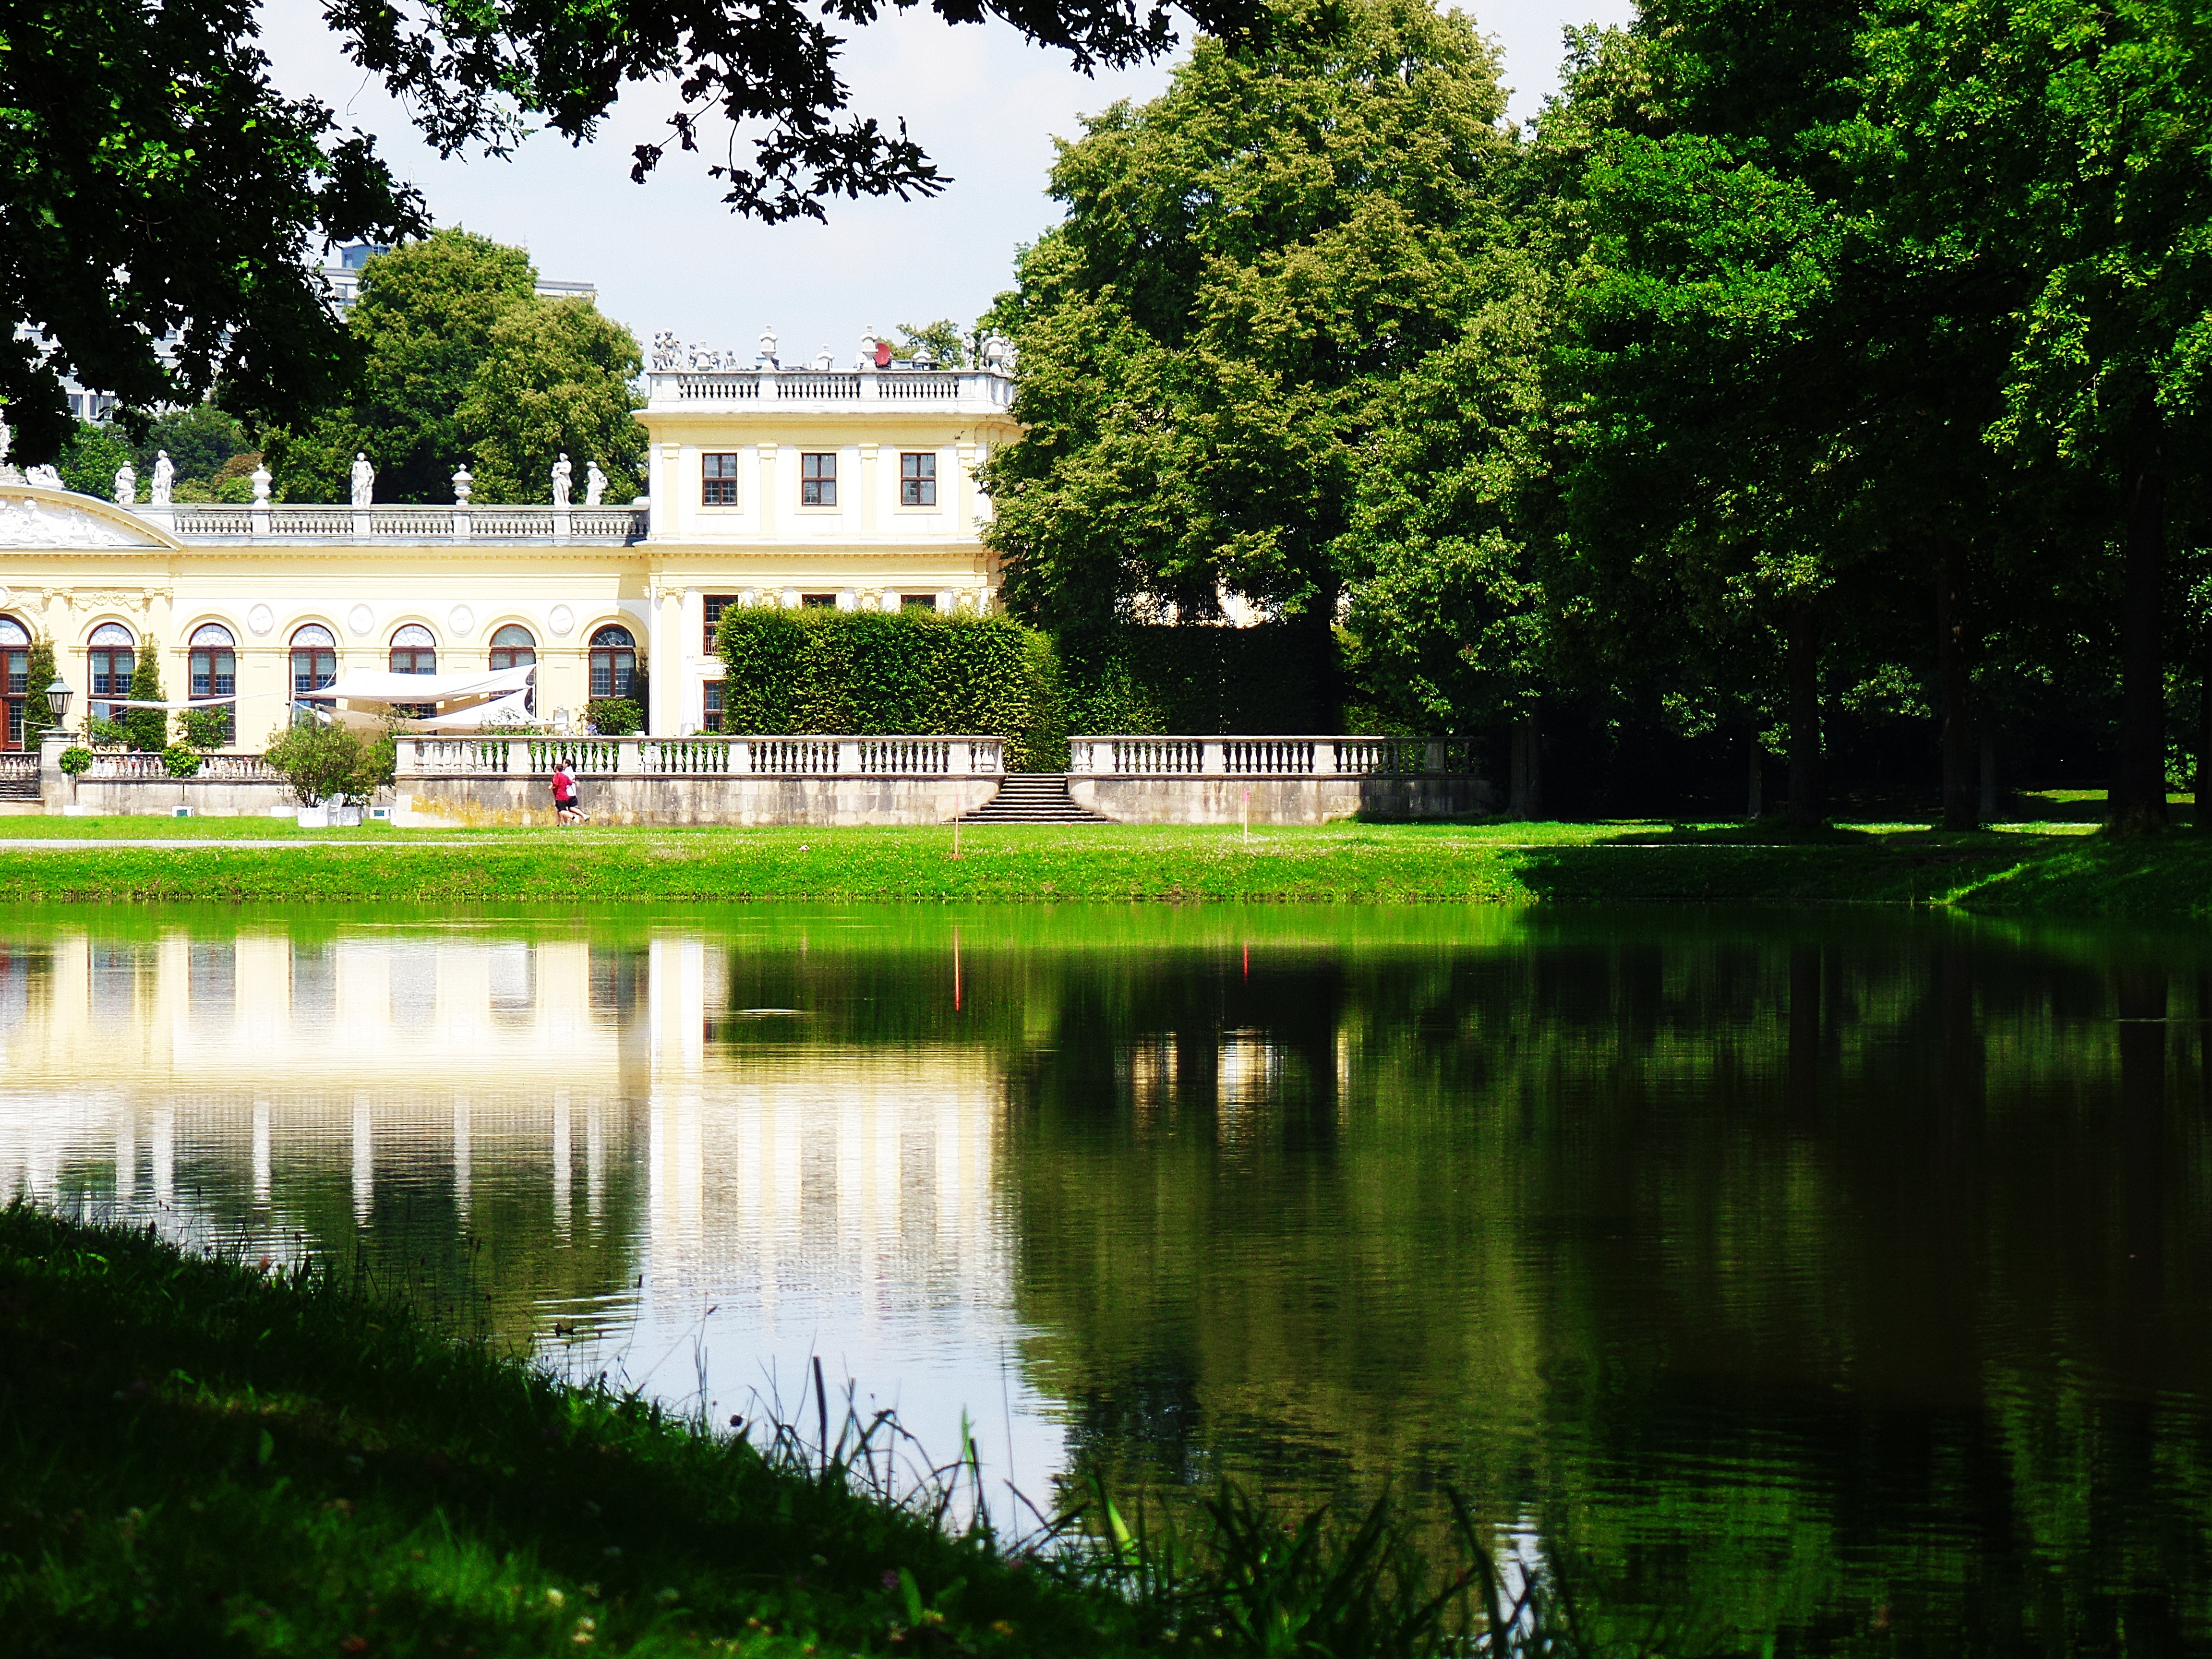
landscape, tree, water, lawn, flower, lake, wet, chateau, river, pond, green, reflection, park, garden, aquatic plant, waterway, trees, relaxation, orangery, estate, rural area, reflecting pool